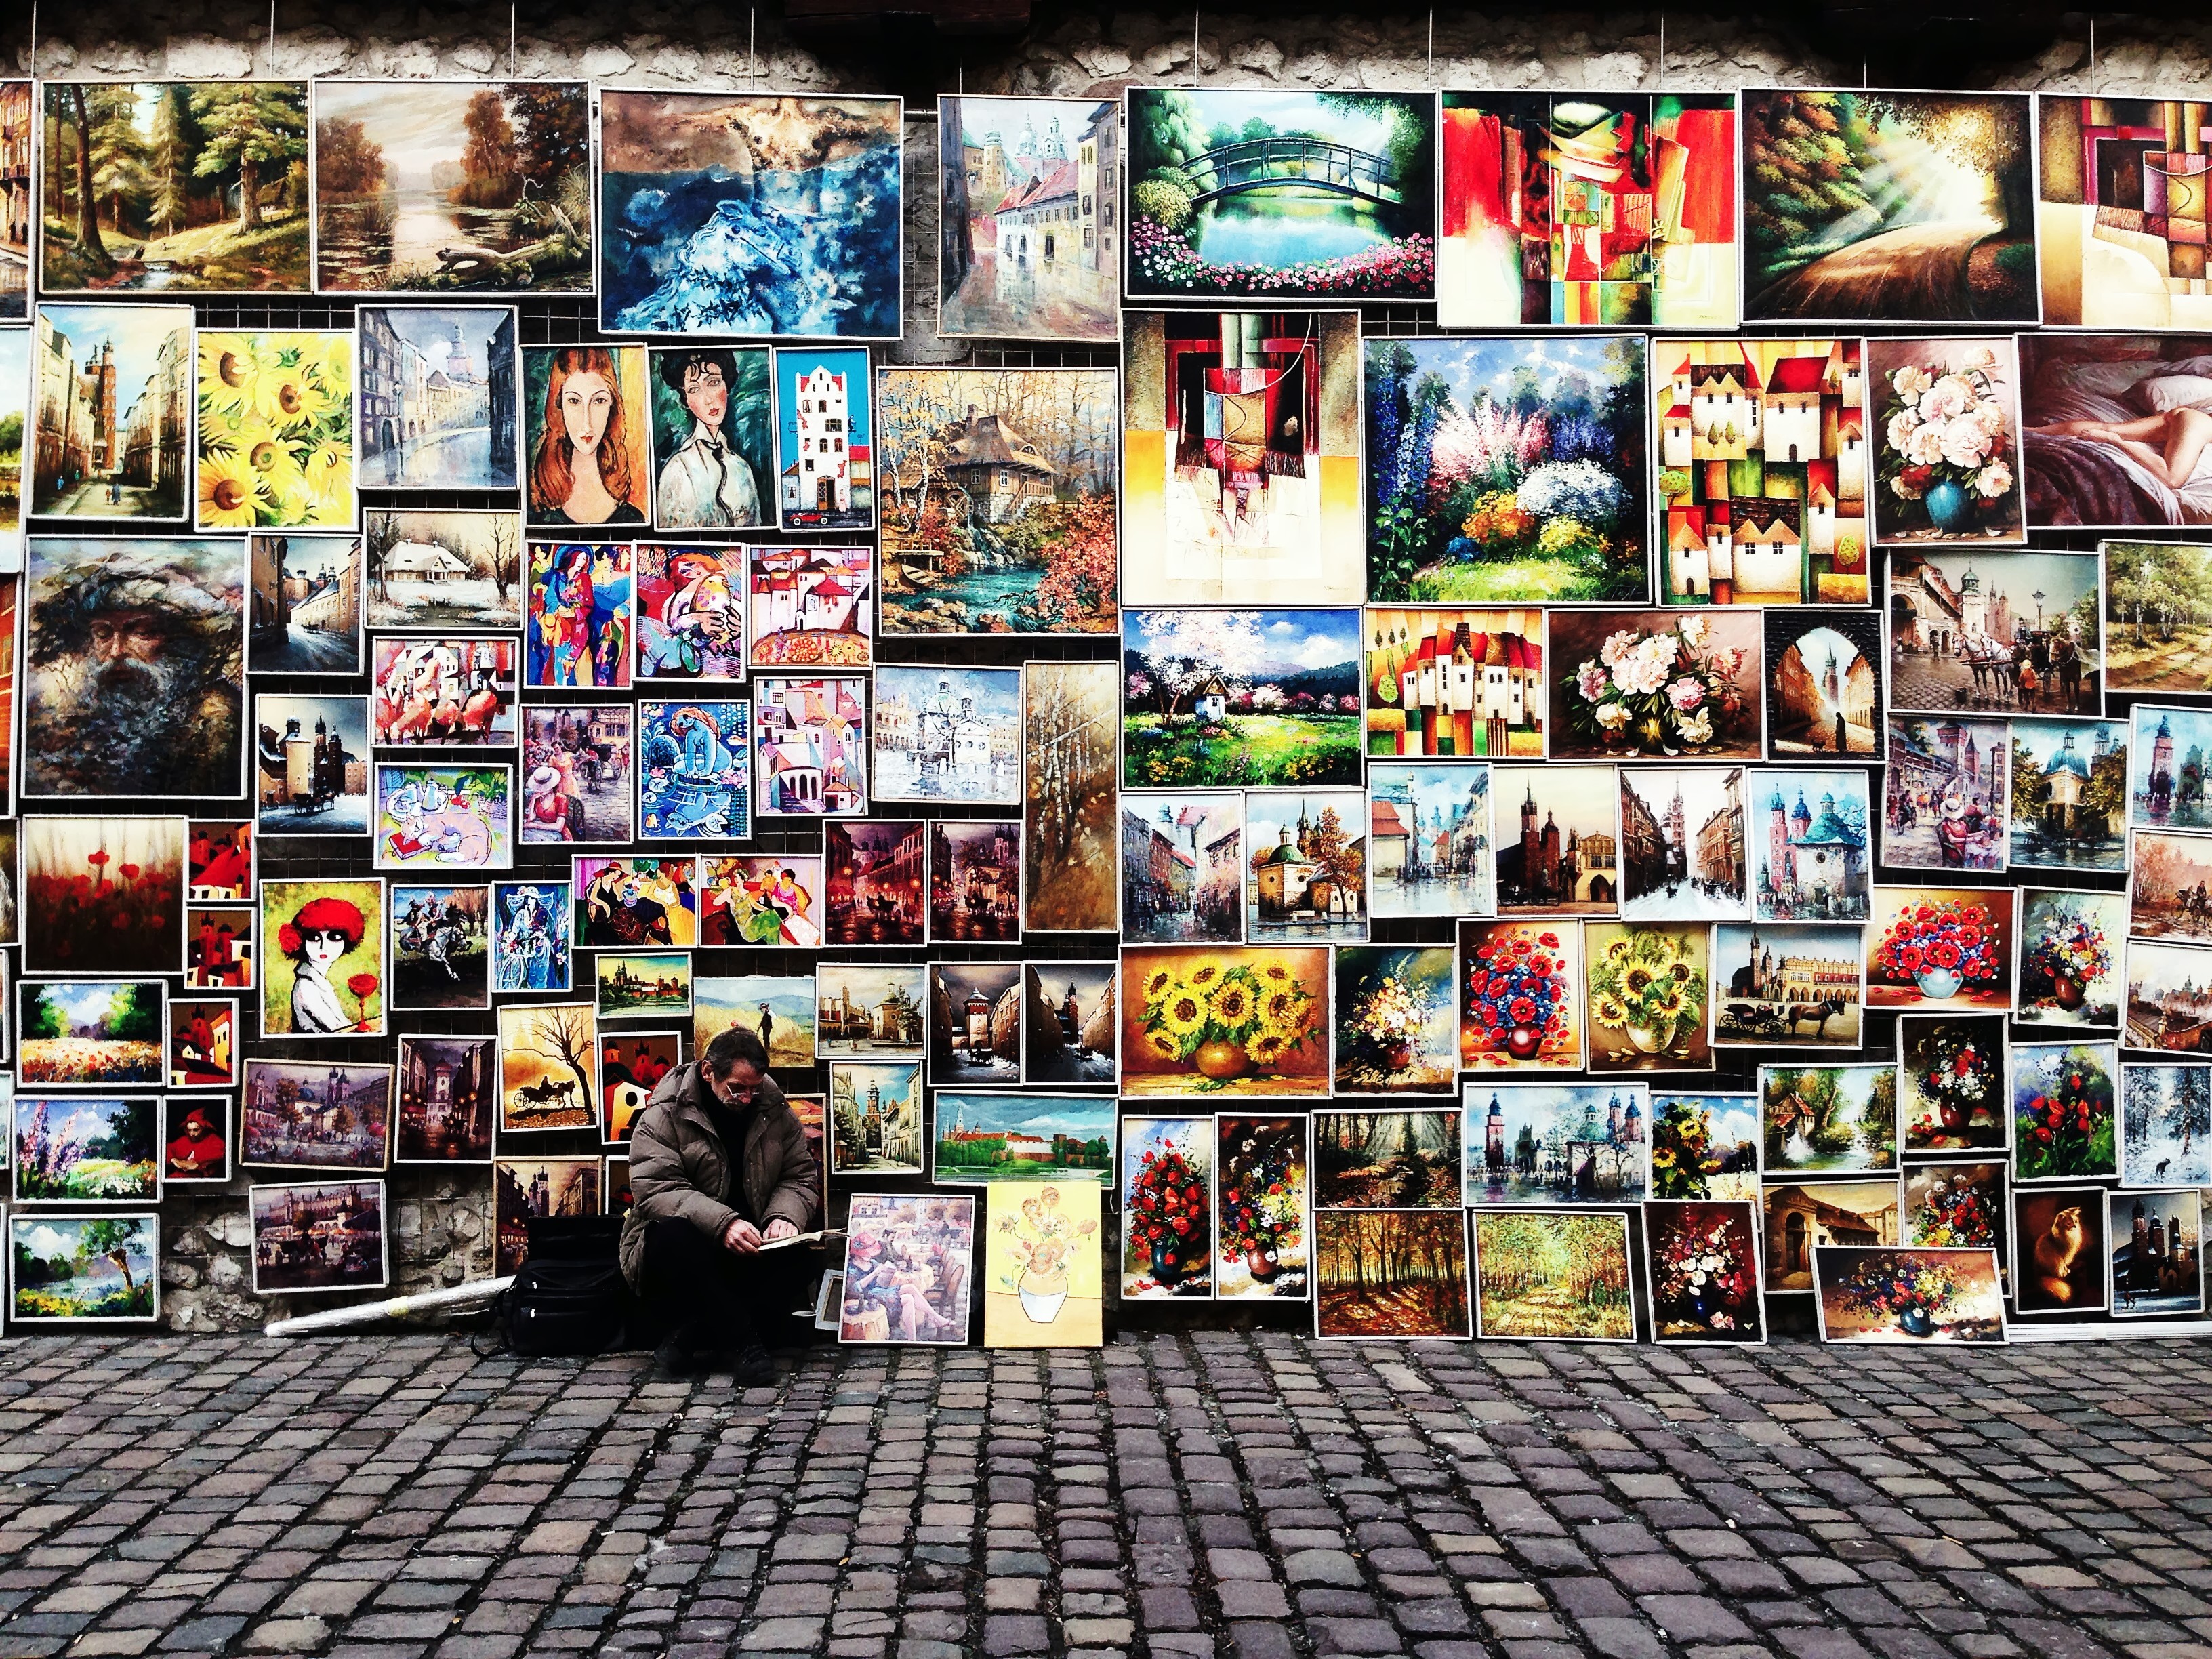
shop, vendor, color, colorful, variety, pictures, art, publicdomain, collage, photomontage, paintings, comics, reproductions, comic book, bookselling